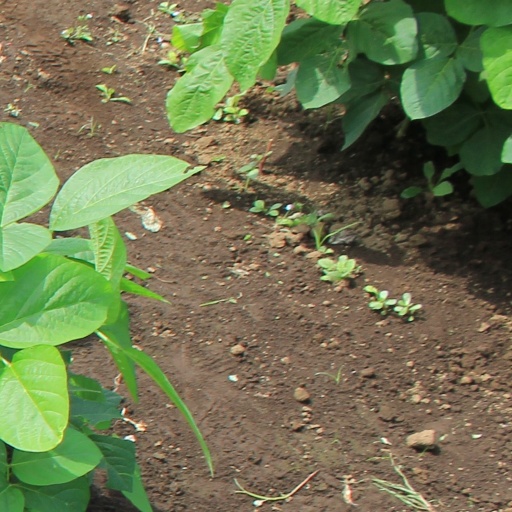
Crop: soybean